Senbei
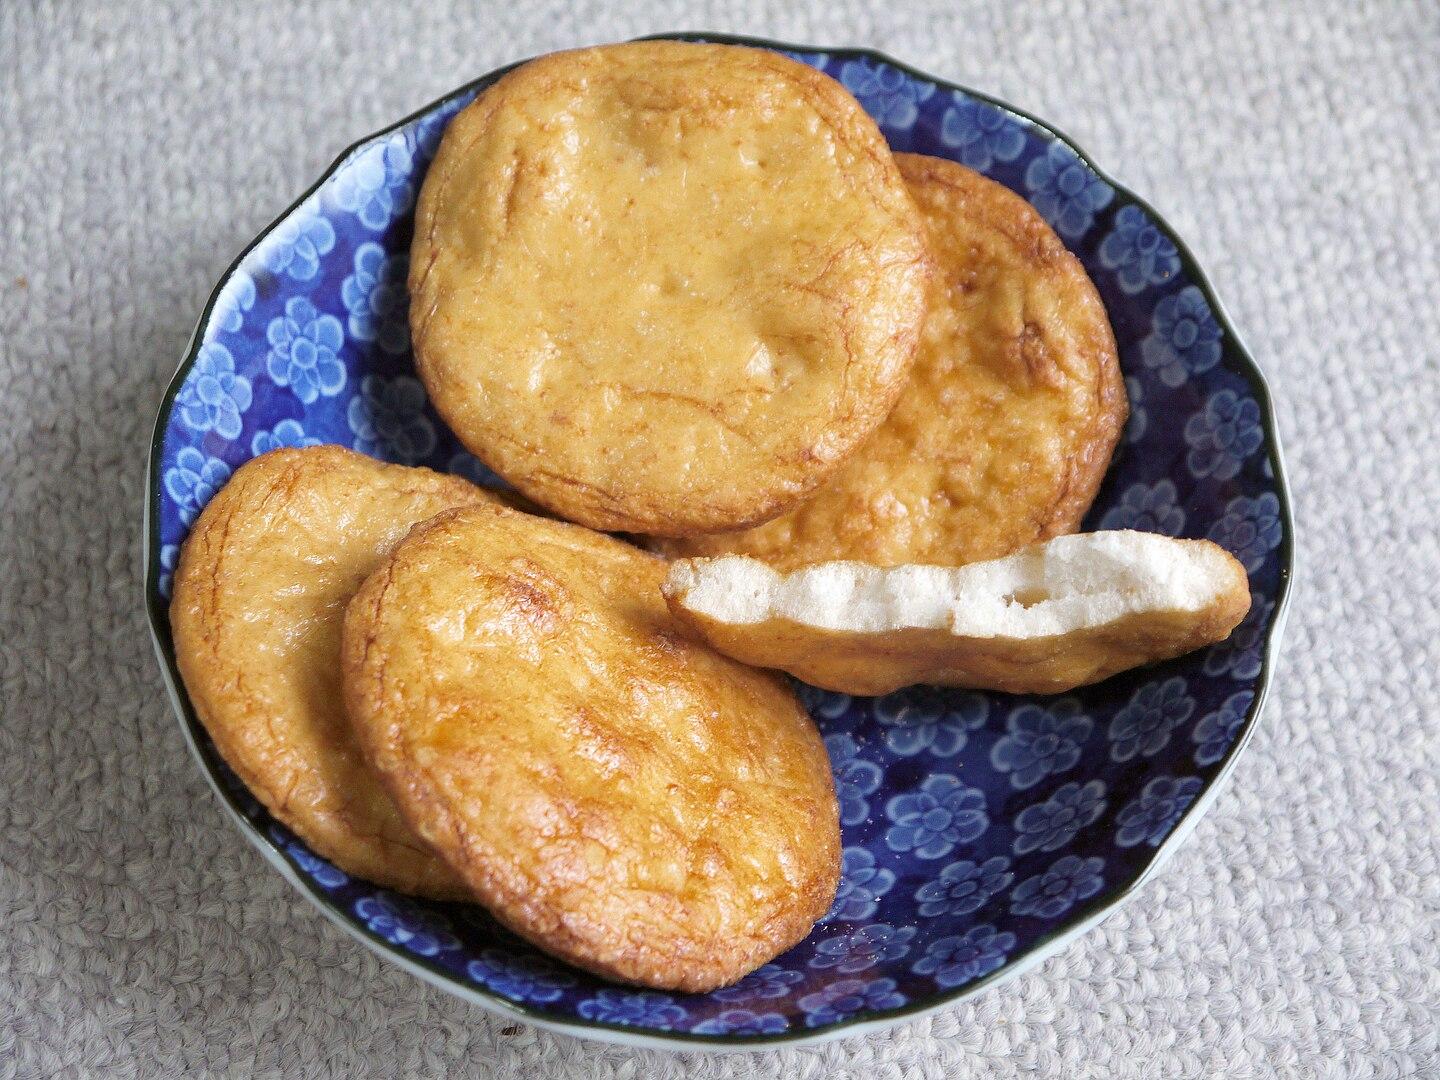
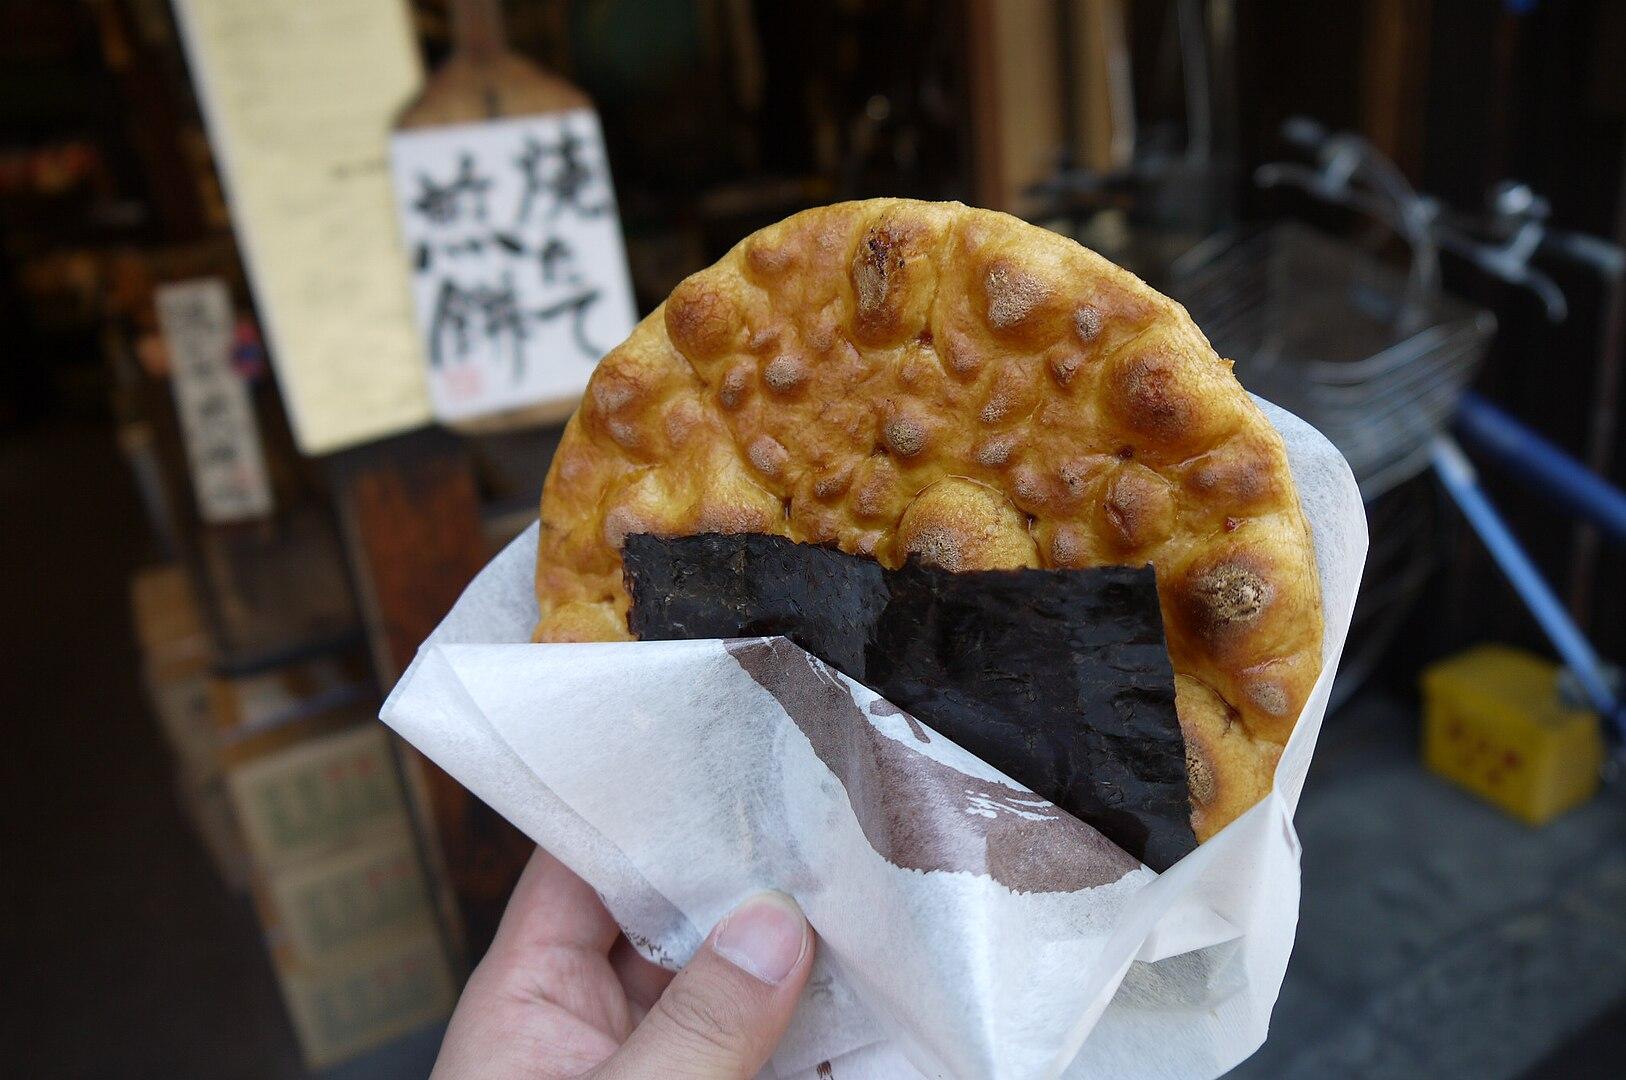
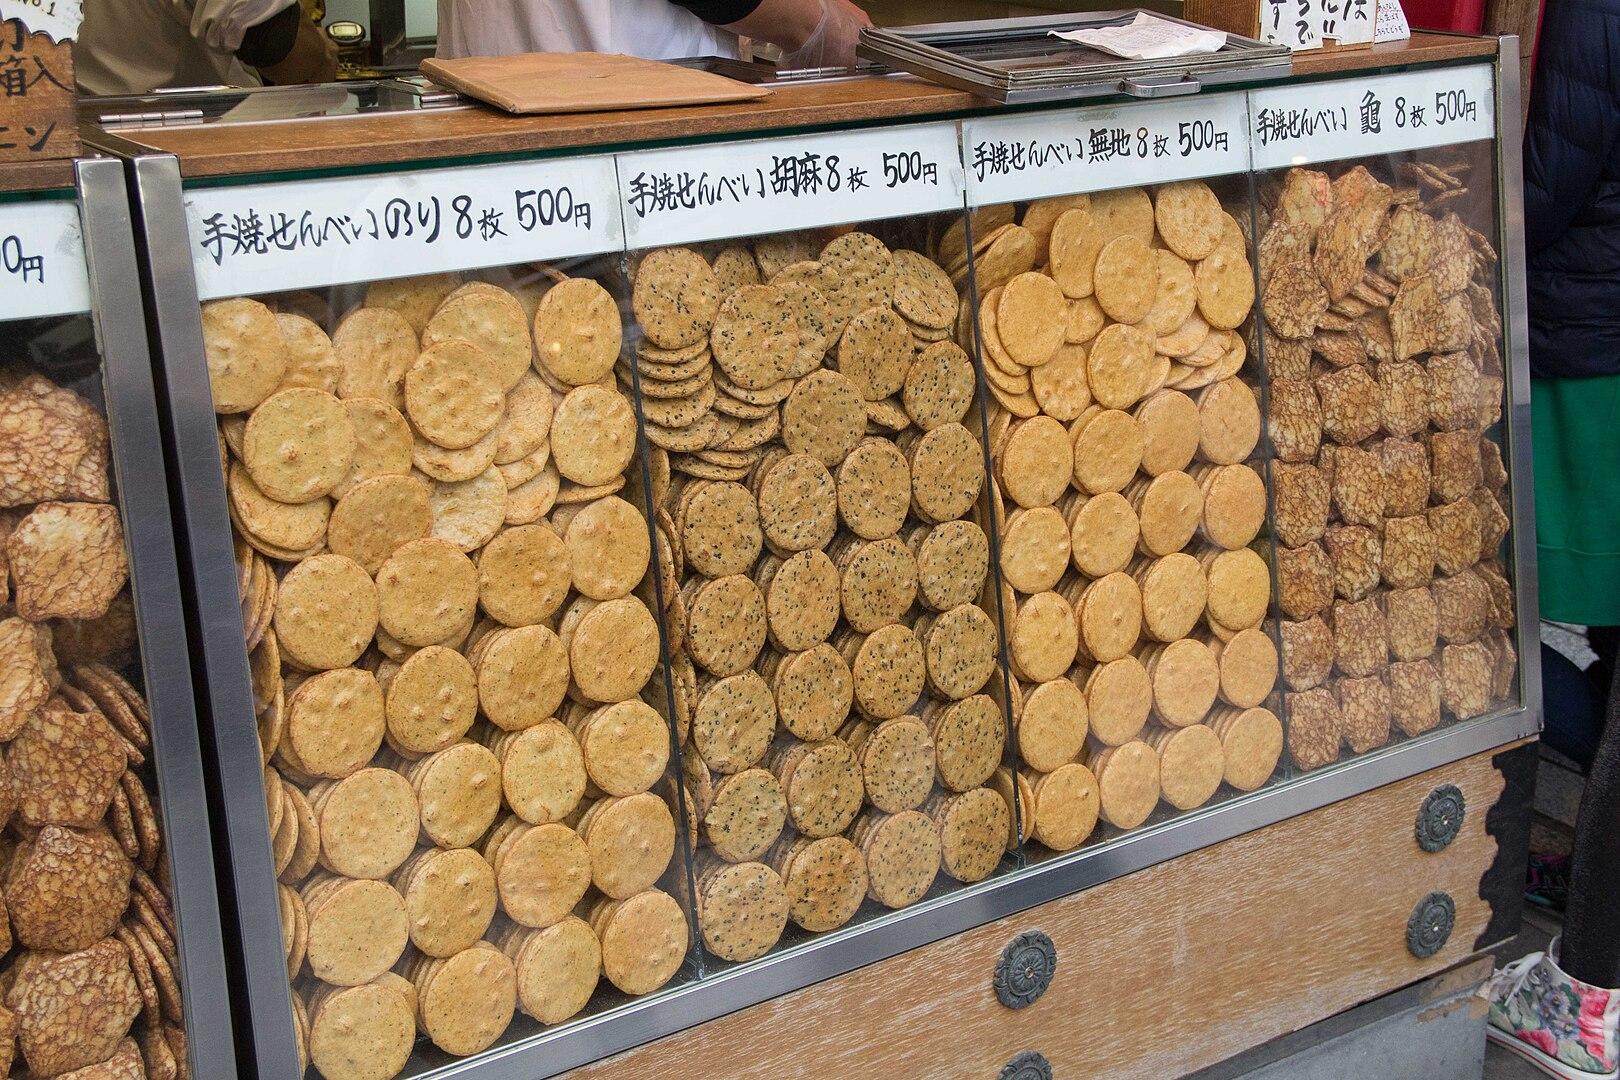
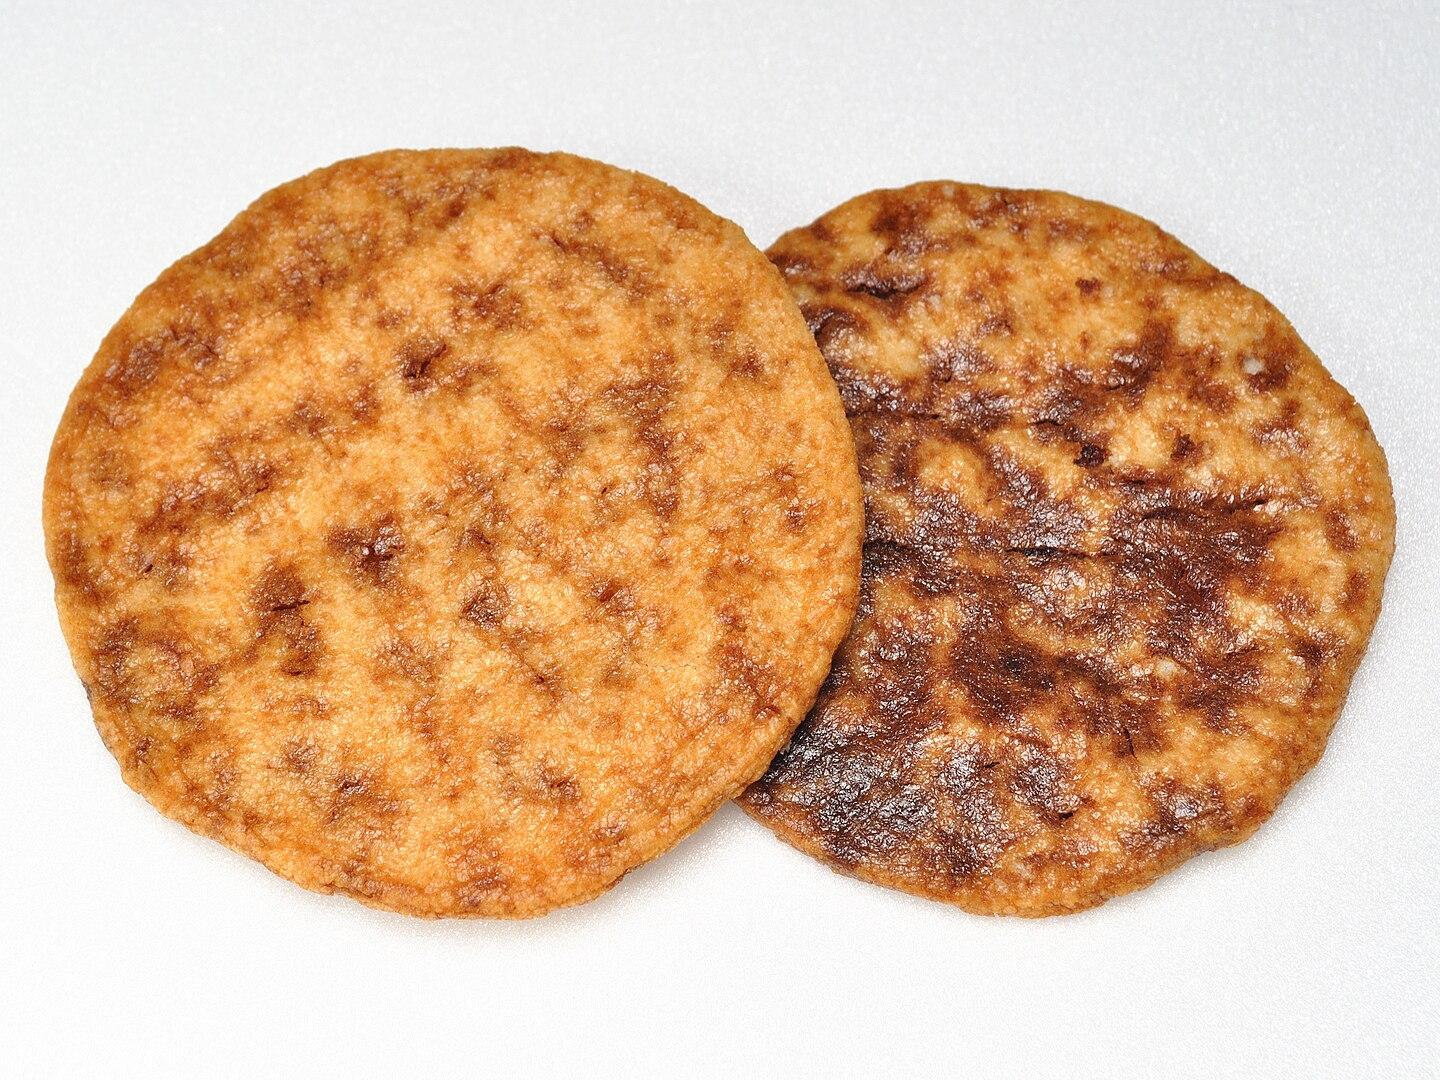
Also known as:
az - Azerbaijani: Senbey
da - Danish: Sembei
de - German: Senbei
eo - Esperanto: Sembejo
es - Spanish: Senbei
fa - Persian: سنبی
fr - French: Senbei
id - Indonesian: Senbei
it - Italian: Senbei
ja - Japanese: 煎餅
jv - Javanese: Senbei
ko - Korean: 센베이
ms - Malay: Senbei
nl - Dutch: Japanse zoutjes
pt - Portuguese: Sembei
ru - Russian: Сэмбэй
th - Thai: เซ็มเบ
tr - Turkish: Senbei
uk - Ukrainian: Сембей
zh - Chinese: 煎餅
Category: snack (rice cracker)
Cuisine: Japanese
Associated cuisines: Japanese, Chinese
Area: Japan, China
Countries: Japan, China
Region: Eastern Asia, , , ,
The dish is a rice cracker. They come in various shapes, sizes, and flavors, usually savory but sometimes sweet. This dish is often eaten with green tea as a casual snack and offered to visiting house guests as a courtesy refreshment.